Phillip Schofield

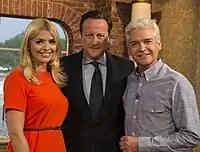
Schofield and Holly Willoughby with Prime Minister David Cameron on the set of "This Morning" in 2013, a programme Schofield co-presented with Willoughby between 2009 and 2023

In August 2002, Schofield became a presenter on the ITV daytime show "This Morning", joining John Leslie and Fern Britton on Fridays. In October of that year, Leslie stepped aside from the programme after allegations about his personal life, and Schofield replaced him as Britton's co-host, first on a temporary and then a permanent basis. In May 2008, Schofield's father died from a long-standing heart condition, after which Schofield took a break from presenting "This Morning". John Barrowman stood in for him until his return. In 2009, Holly Willoughby replaced Britton as Schofield's co-host. Schofield and Willoughby had a close friendship, with Schofield describing her as "the sister he never had", and they presented the programme together from Monday to Thursday mornings until Schofield's departure in May 2023 and Willougby's departure four months later in October 2023.